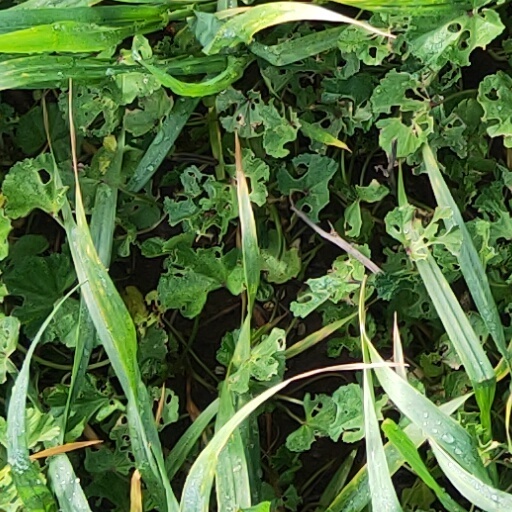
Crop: wheat